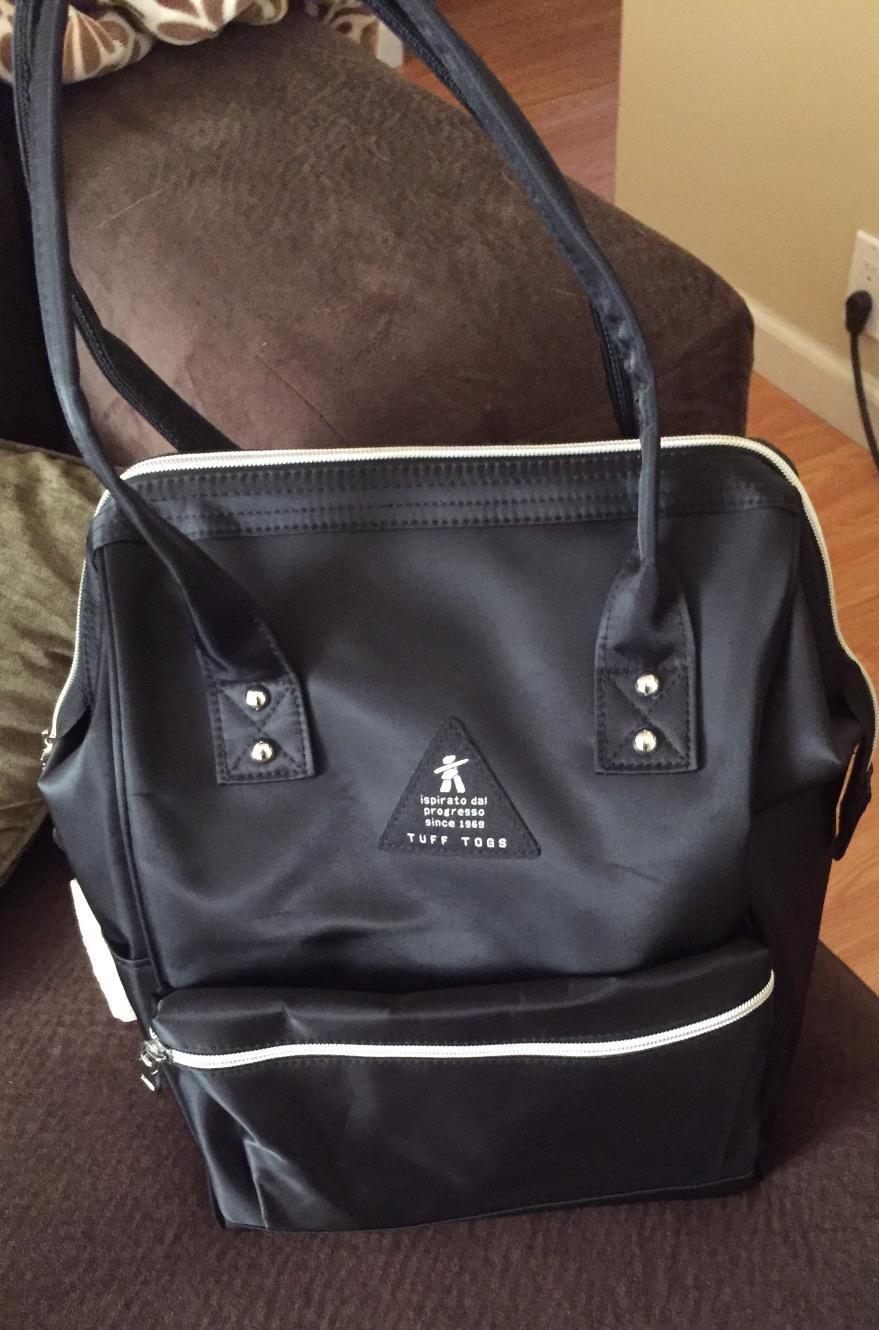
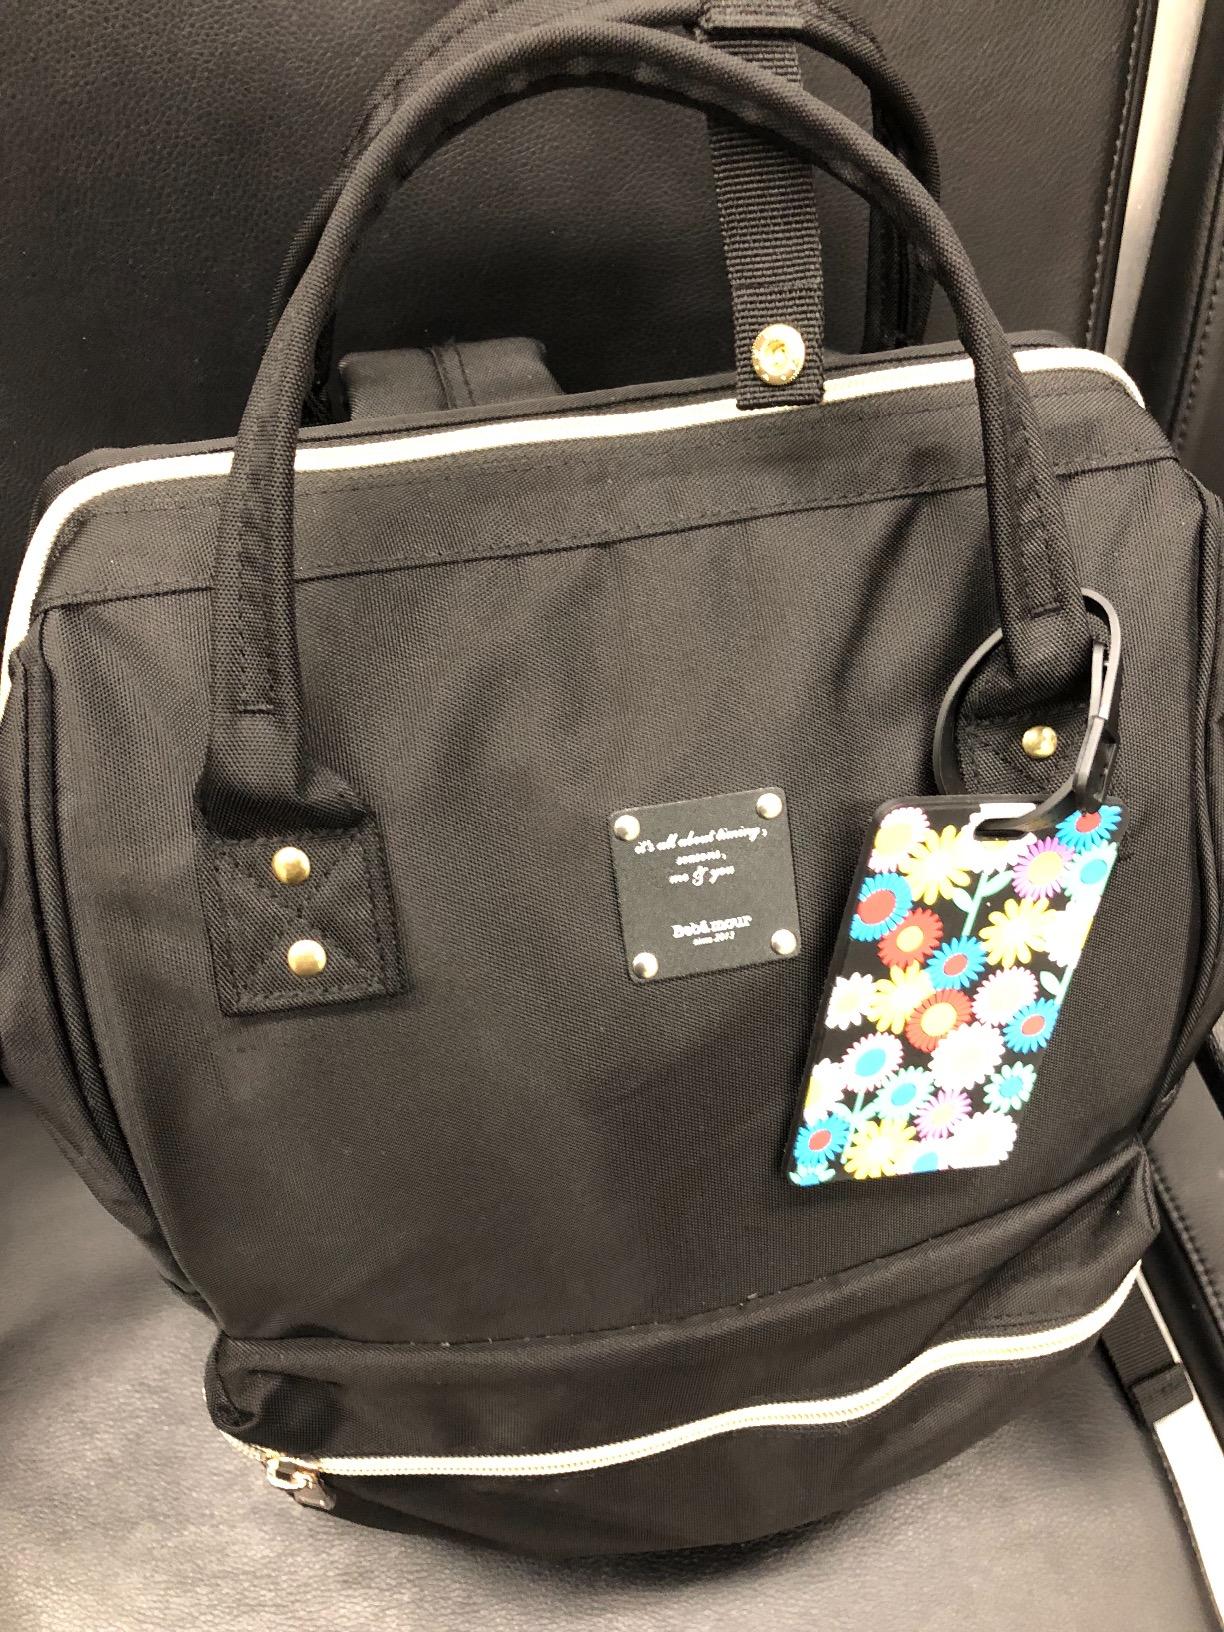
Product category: bag
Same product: no